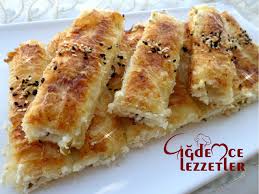
Yemek: borek